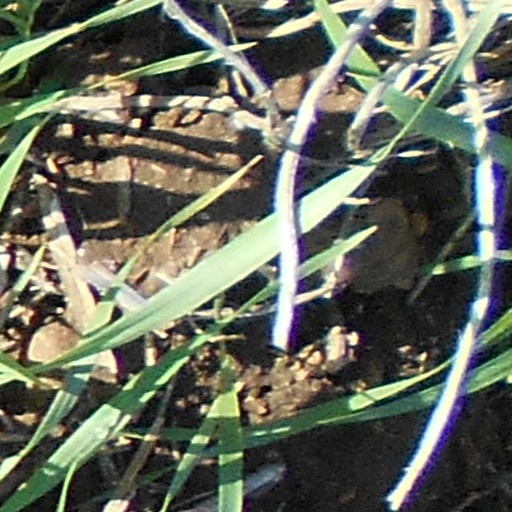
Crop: wheat